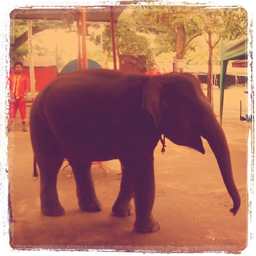
A small elephant standing on a dirty lot of land.
a SMALL MAYBE MID AGED ELEPHANT IS SEEN WALKING
A smaller elephant is holding it's own while someone stands in the background.
A young elephant stands on dry ground with a man in the background.
An Indian elephant wanders across his zoo paddock.